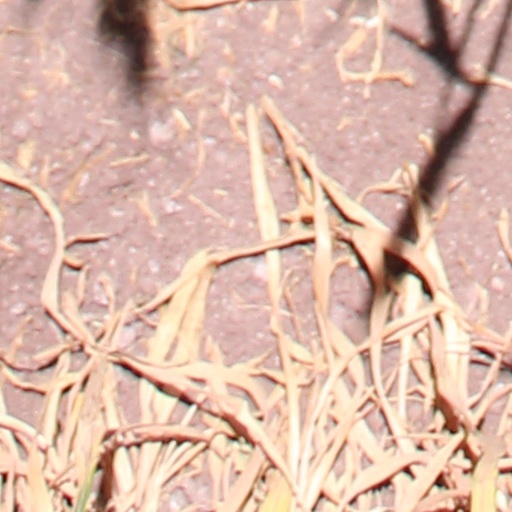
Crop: wheat